Giulio Stival

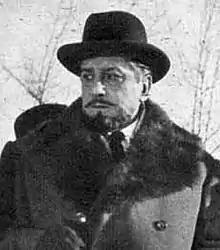
Stival in "The Overcoat" (1952)

Born in Venice, at a young age, Stival founded an amateur dramatics in which he served both as director and as actor. He made his professional debut in 1927, with the stage company led by Emma Gramatica.